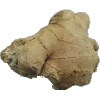
Label: ginger_root